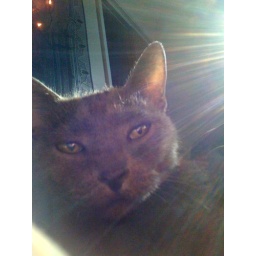
Depressed in bed because pb won't turn on & I don't have any pink hairdye